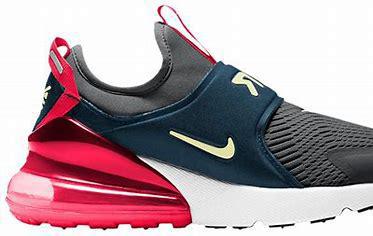
Brand: Nike
Model: Air Max 270 Extreme